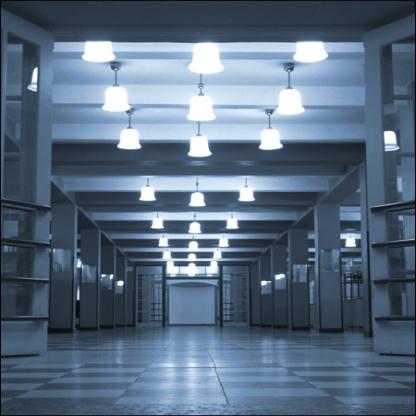
Scene: Indoor